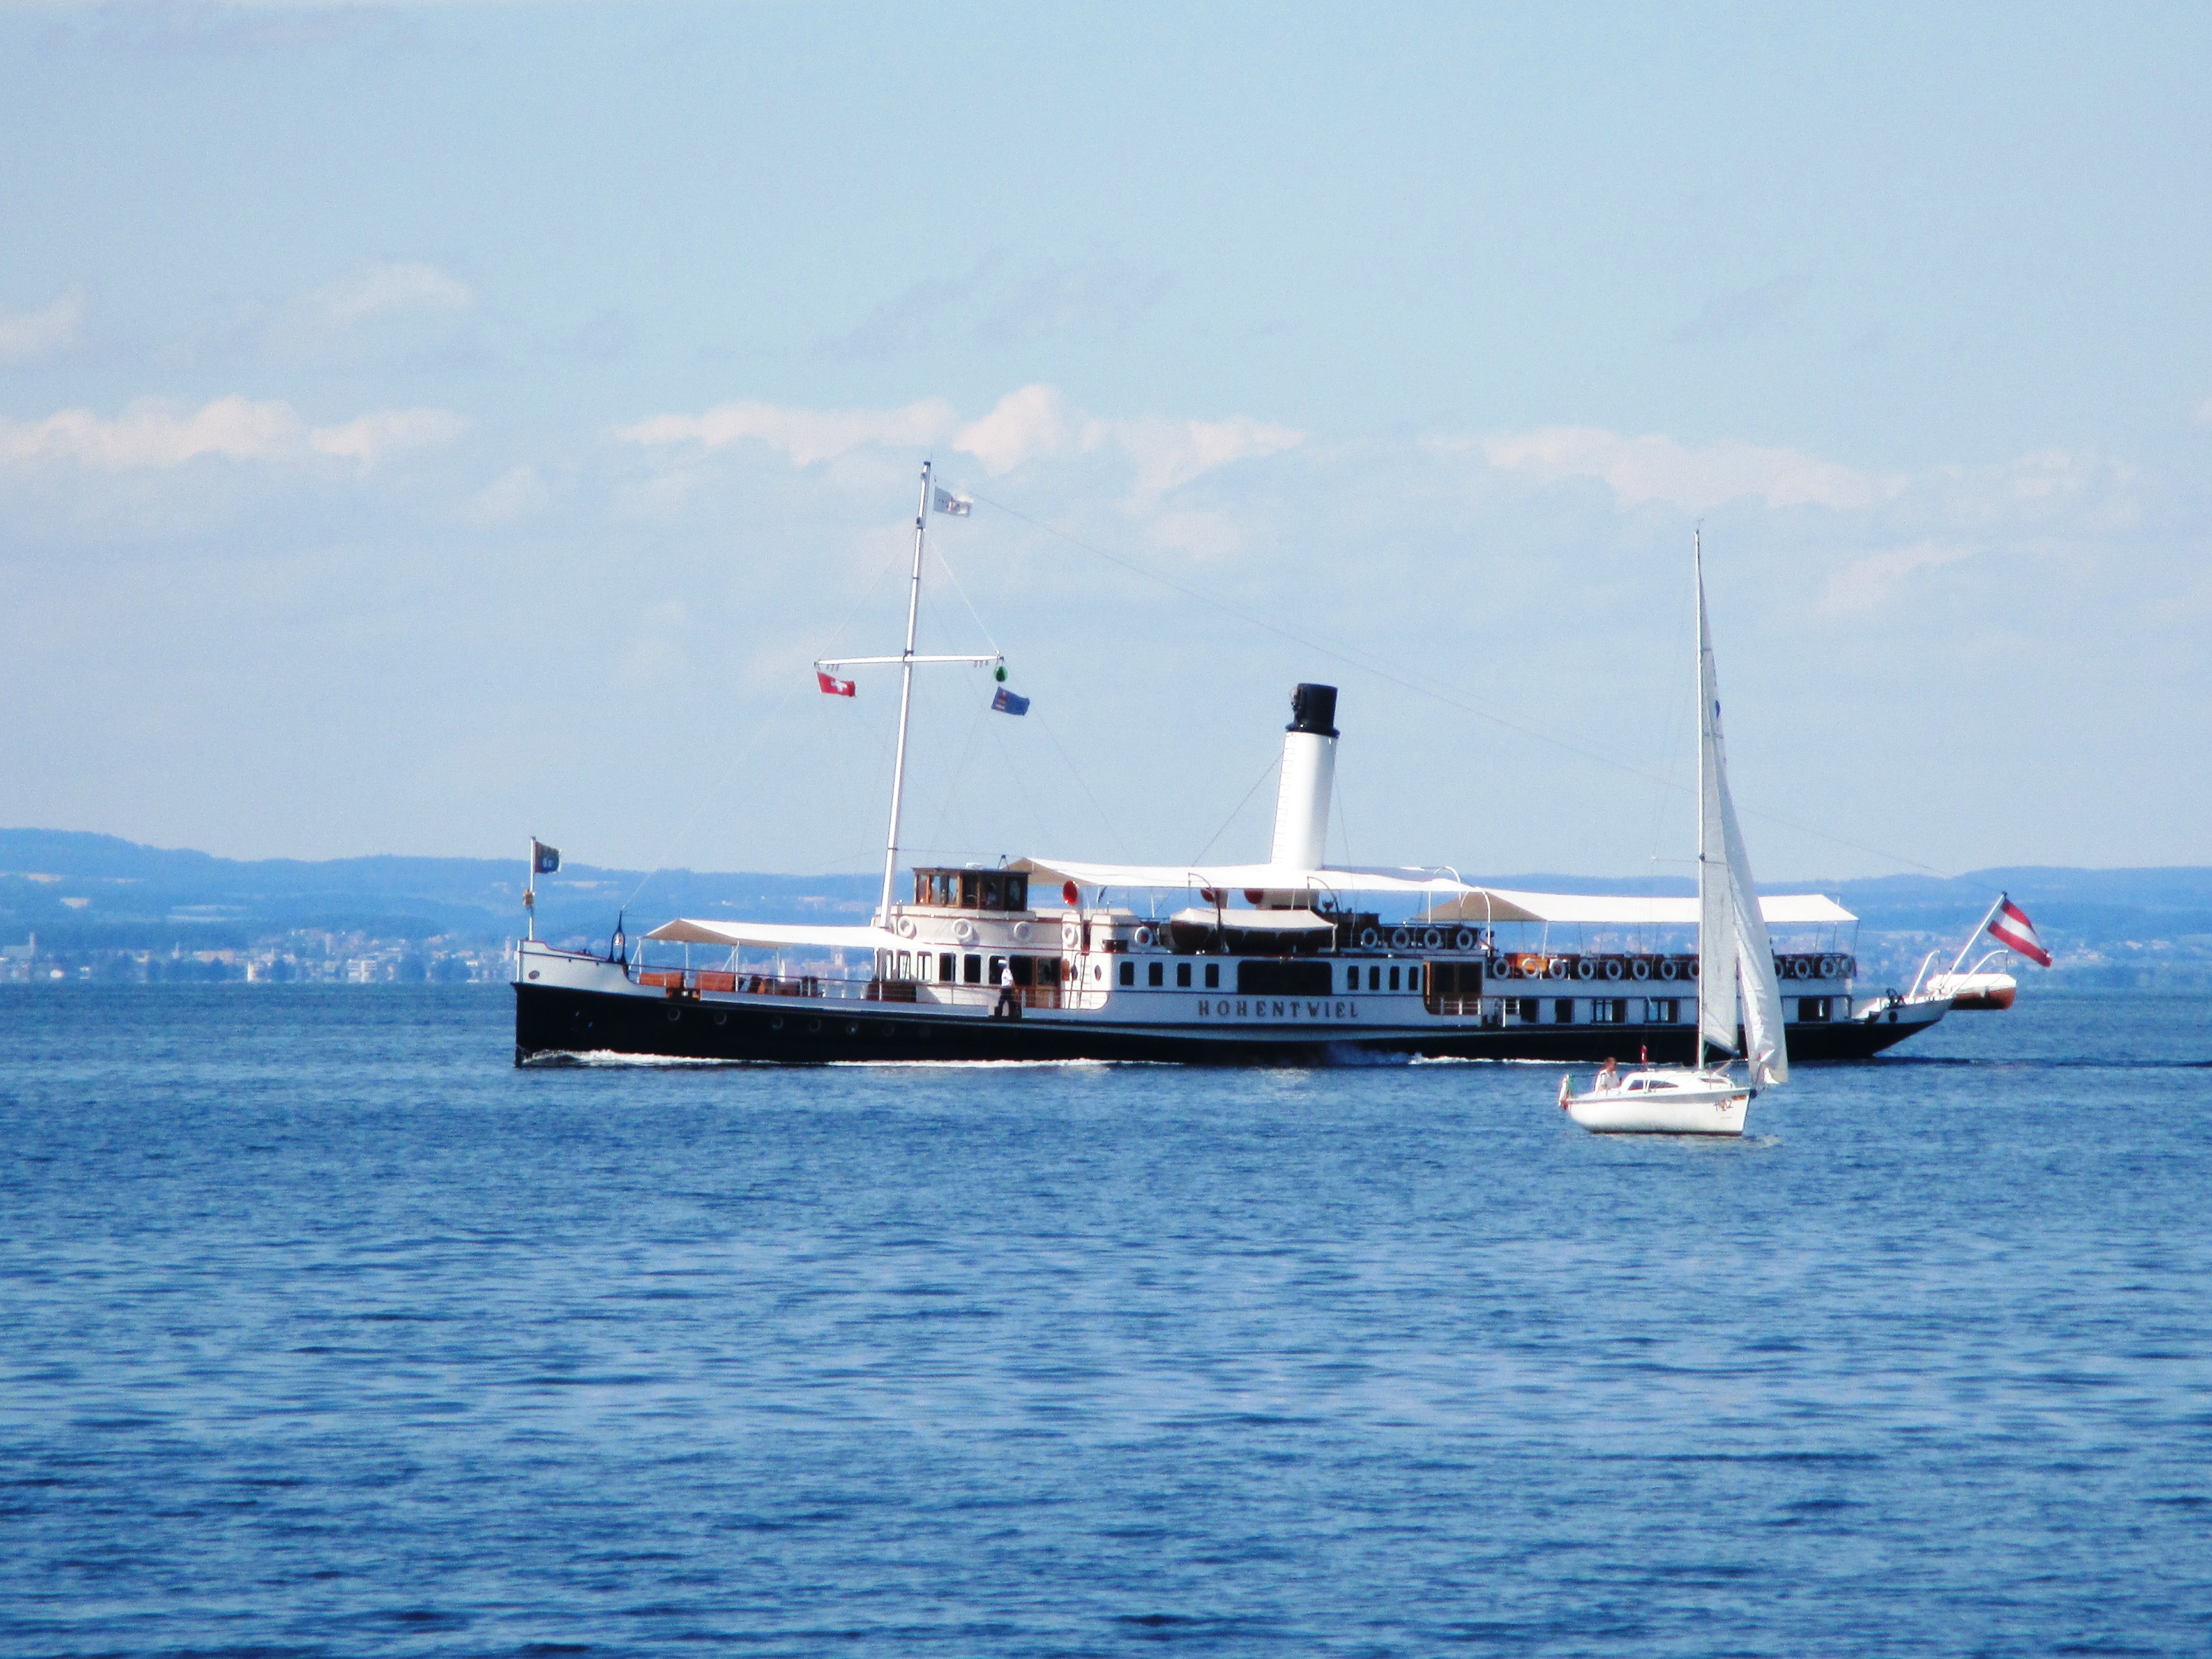
sea, boat, ship, smoke, vehicle, yacht, flag, bay, nostalgia, sailboat, austria, ferry, watercraft, steamboat, seafaring, fishing vessel, passenger ship, freight transport, enjoy lake constance